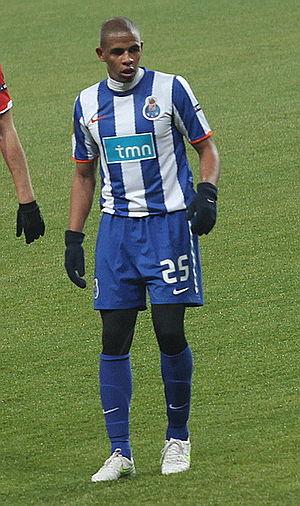
Fernando Francisco Reges, plus communément appelé Fernando, né le 25 juillet 1987 à Alto Paraíso de Goiás, Brésil, est un footballeur Brésilien. Il joue actuellement au poste de milieu défensif dans le club espagnol du Séville FC.